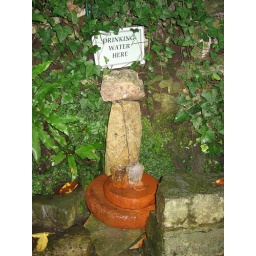
Temporary water outlet for drinking and filling bottles in Arthur's Court. Oct 2007.